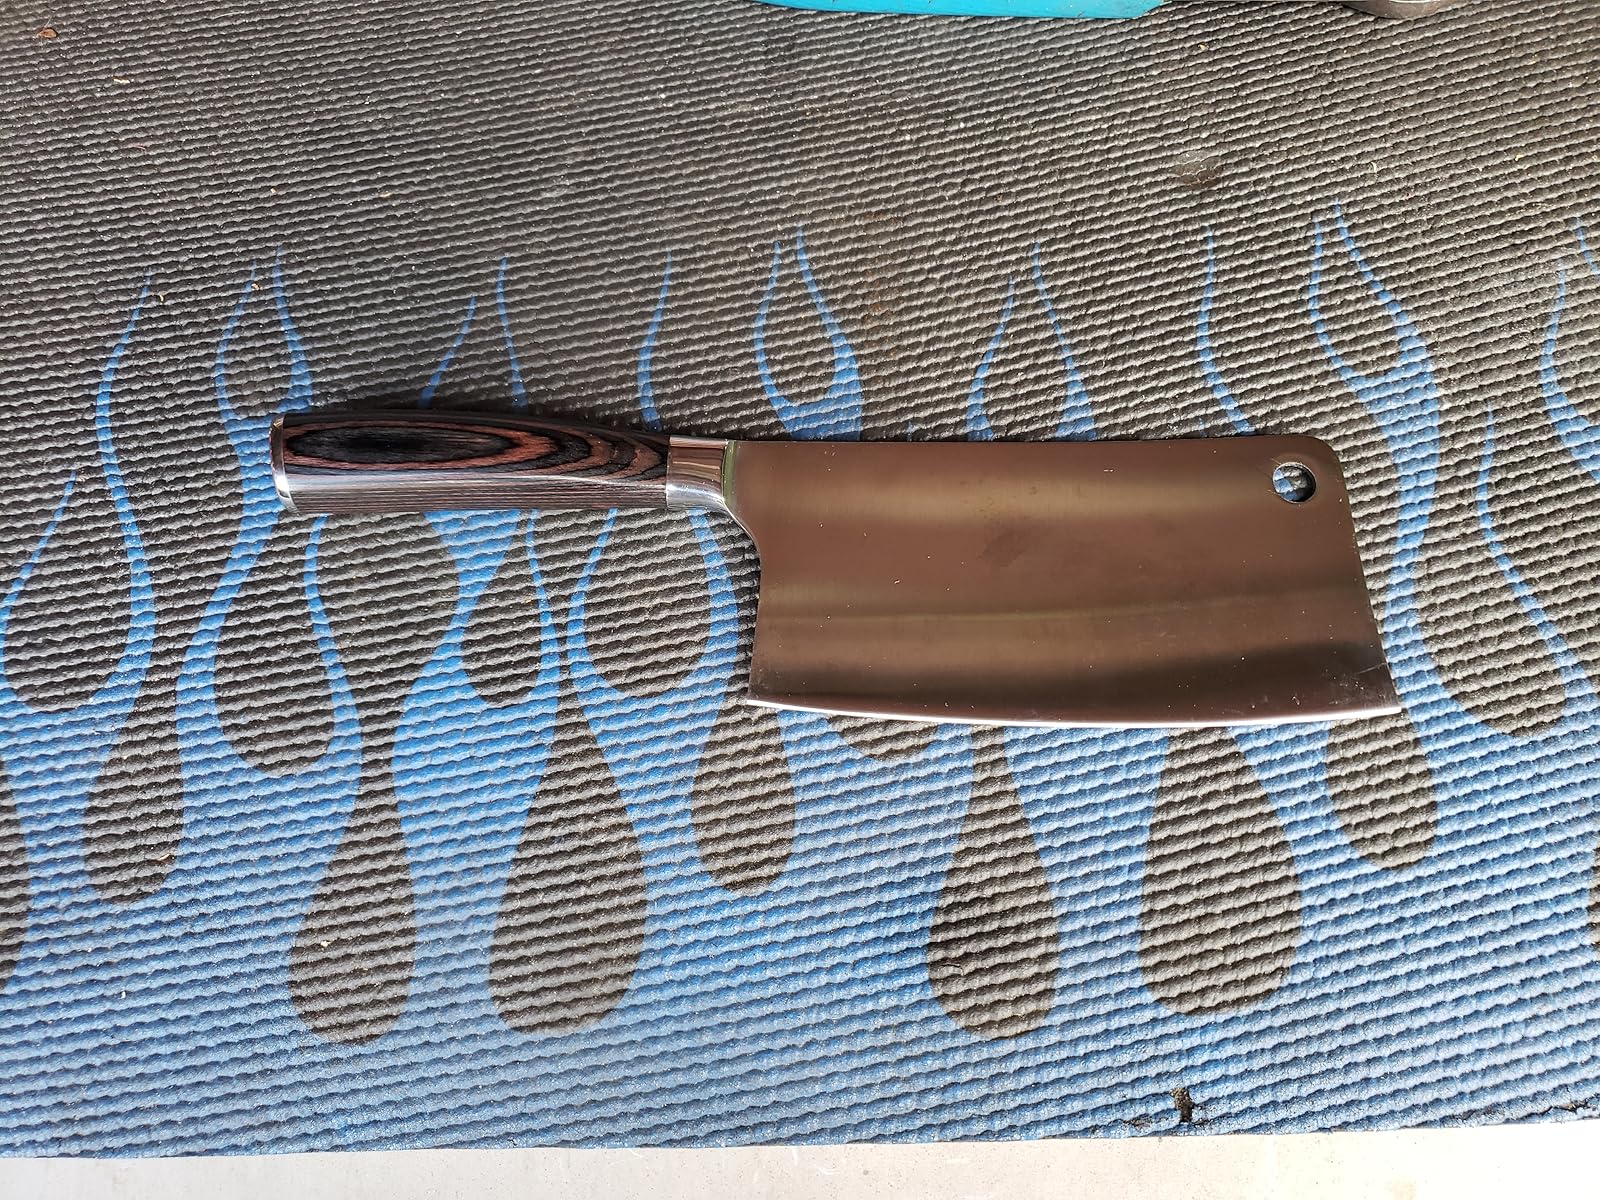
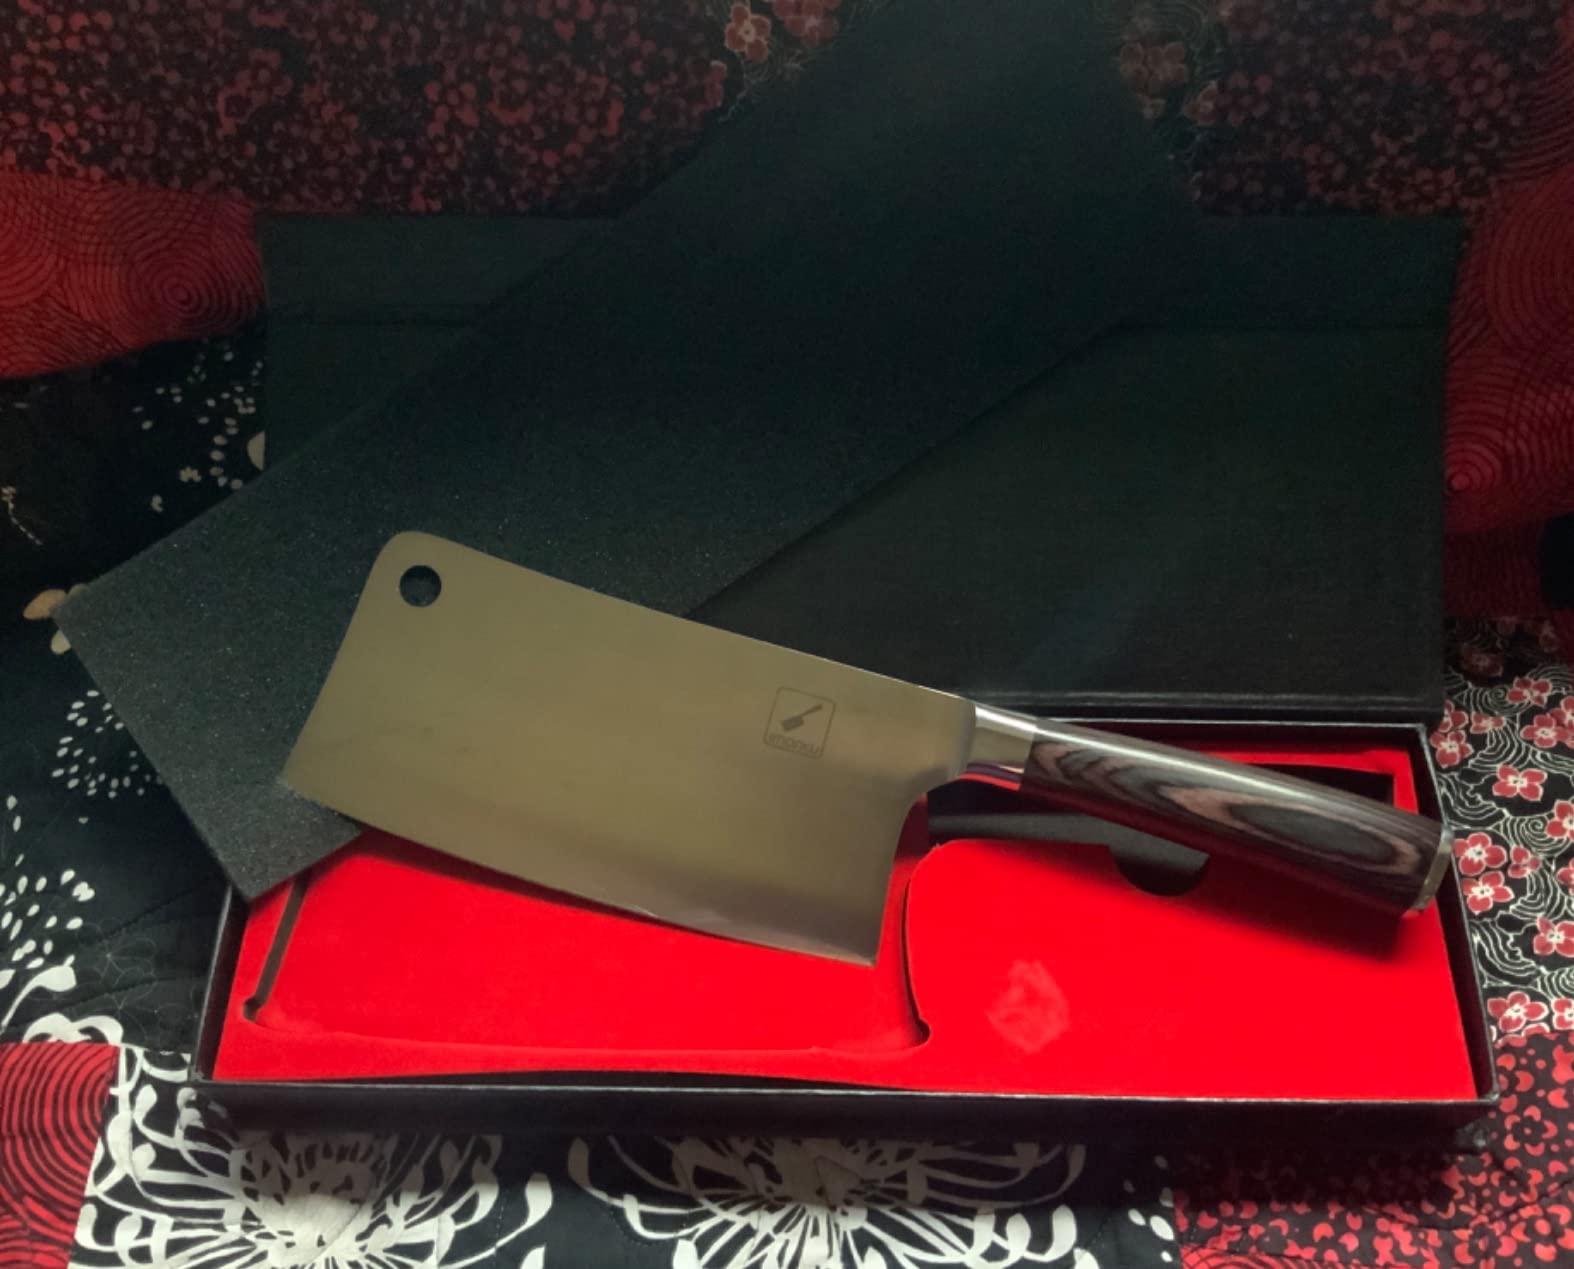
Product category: items_knife
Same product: yes